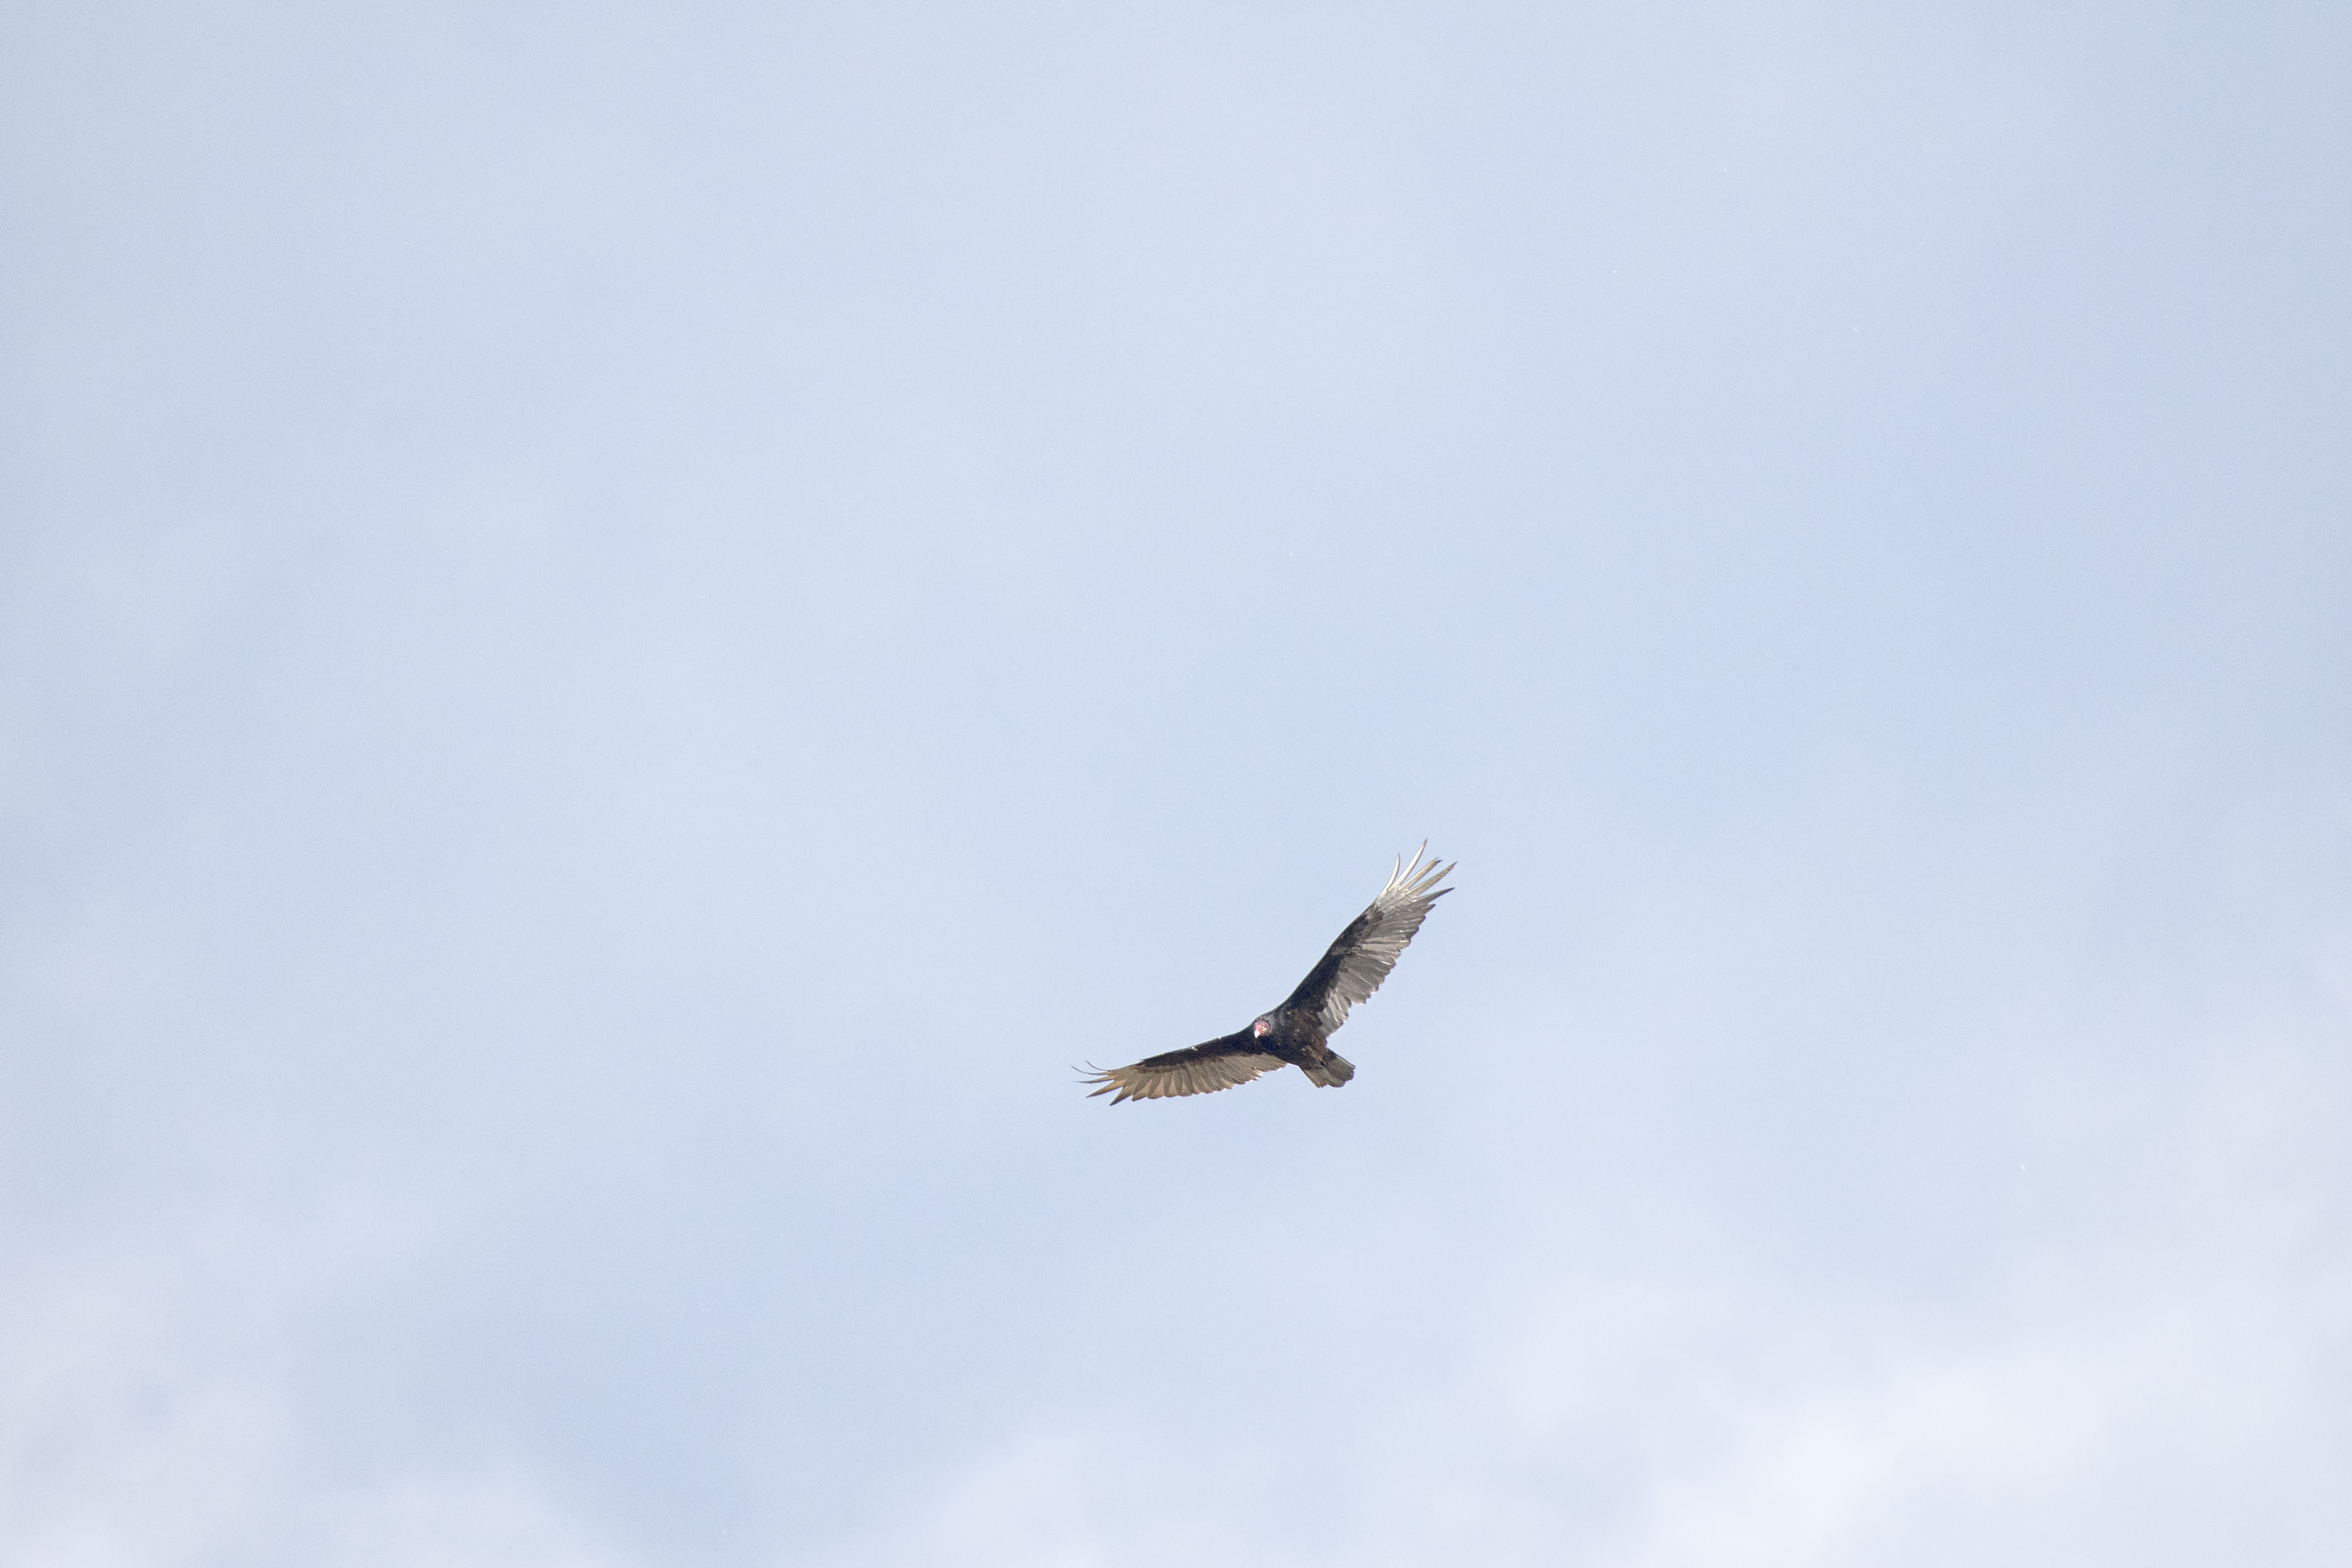
bird, wing, seabird, gull, flight, hawk, bird of prey, canada, turkey, a, vertebrate, rouge, quebec, vulture, buzzard, sherbrooke, oiseau, urubu, tete, atmosphere of earth, accipitriformes